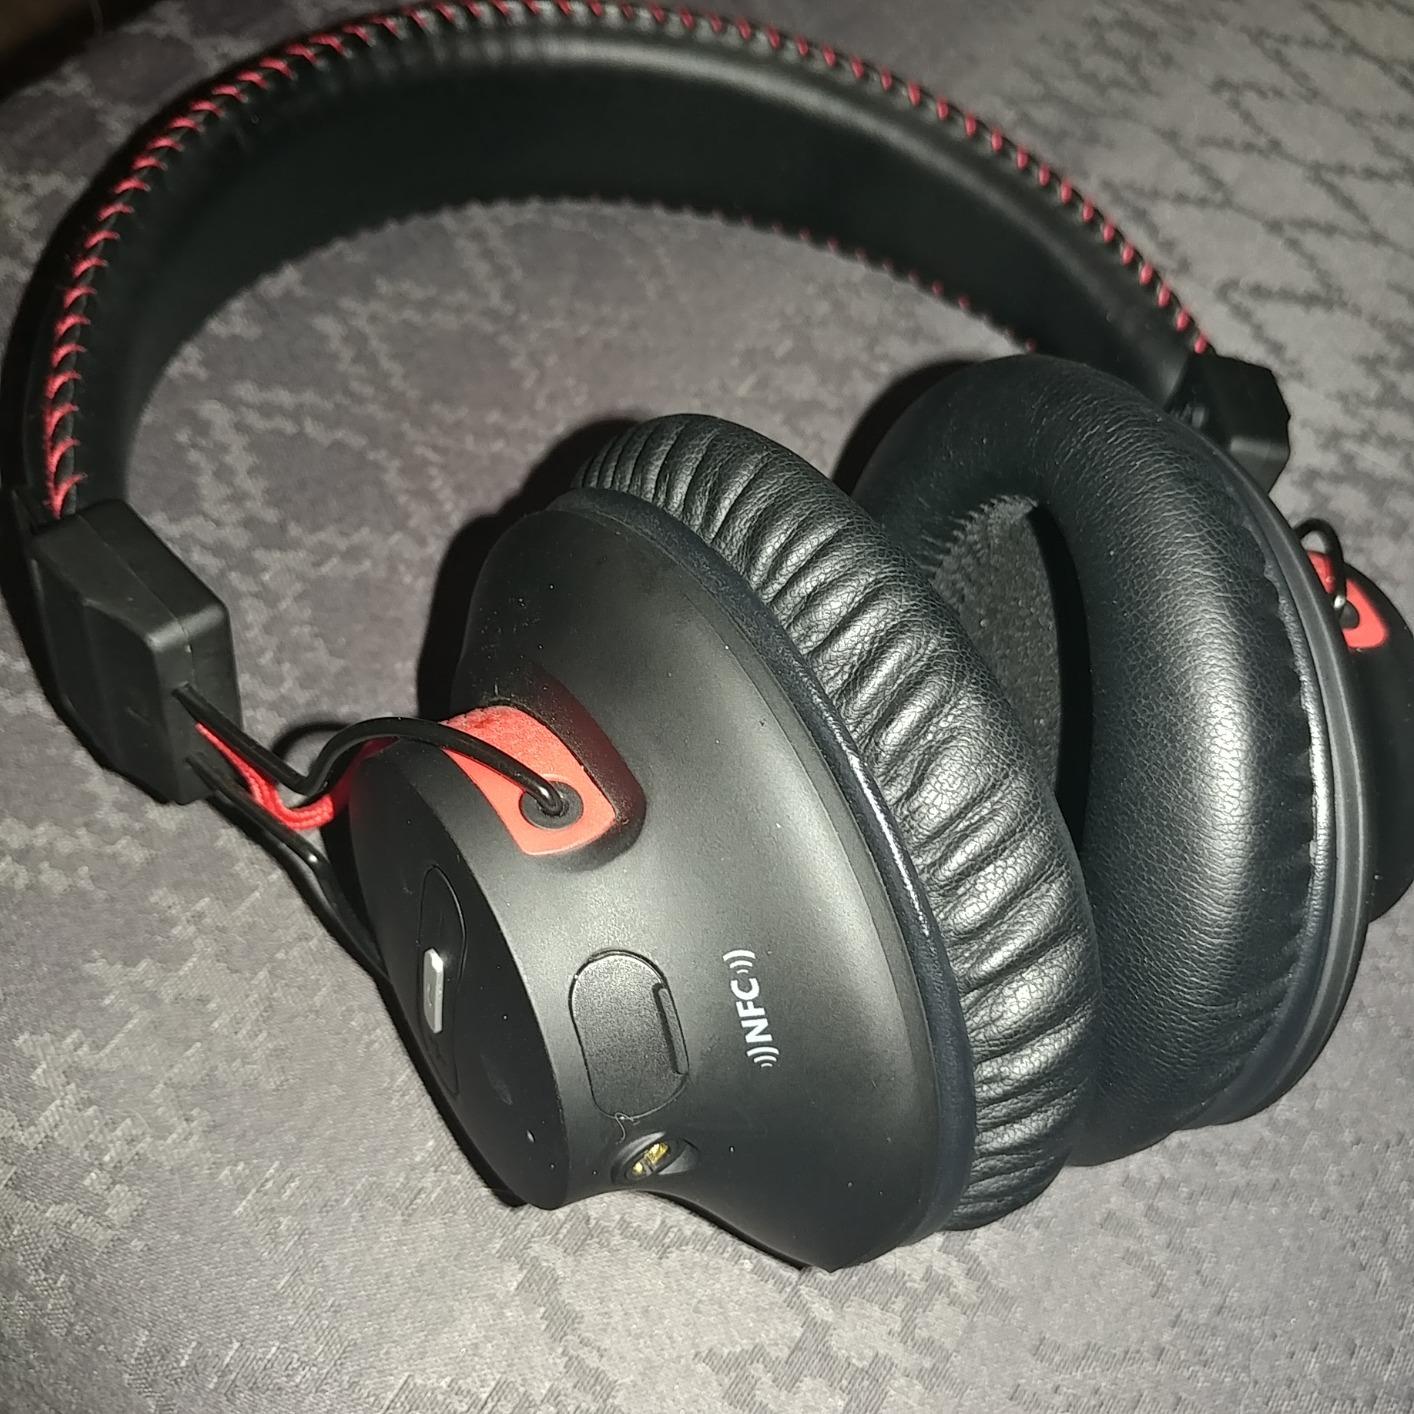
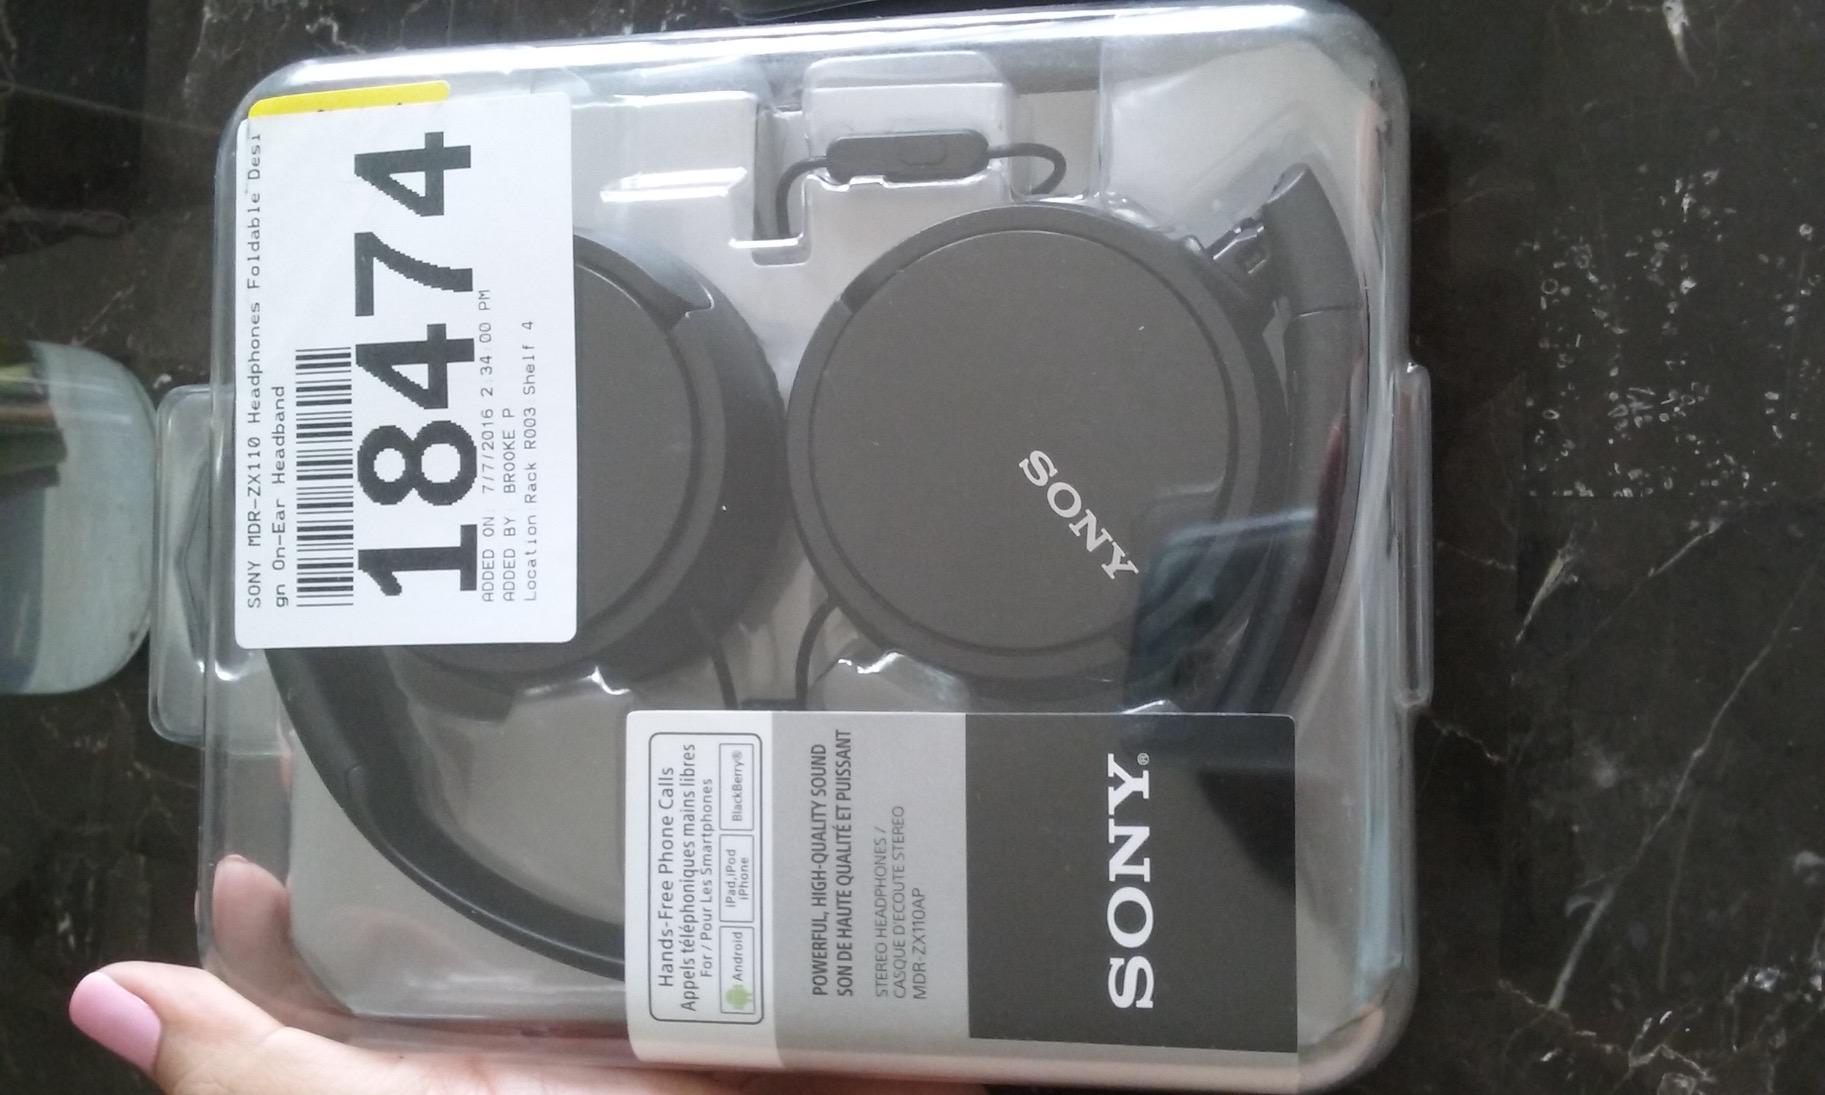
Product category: headphones
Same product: no